Grime music

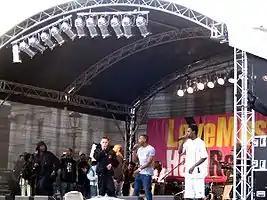
Roll Deep, a well-known grime crew, performs at the 2006 Love Music Hate Racism festival.

Dizzee Rascal, Wiley, Kano and Lethal Bizzle were among the first to bring the genre to mainstream media attention in 2003–2004, with their albums "Boy in da Corner", "Treddin' on Thin Ice", "Home Sweet Home" and "Against All Oddz" respectively. Dizzee Rascal garnered widespread critical acclaim and commercial success with "Boy in da Corner" winning the 2003 Mercury Music Prize. From 2001 to 2006 The RWD magazine forum was cited as a key development in the genre's culture. Moderators included Logan Sama, and artists such as Wiley, Skepta and Jme would often come on the forum to engage with the community. This was the birthplace of Wiley's famous rants, where he would often target forum users and resort to either trolling or humorous insults.